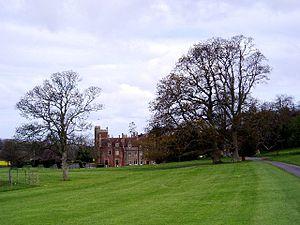
Parc du manoir de St Audries, dans le comté de Somerset, en Angleterre